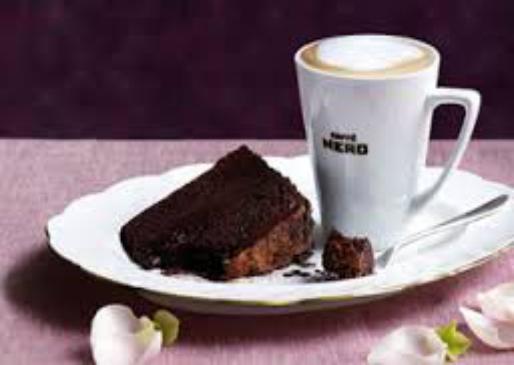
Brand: Caffe Nero
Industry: Food